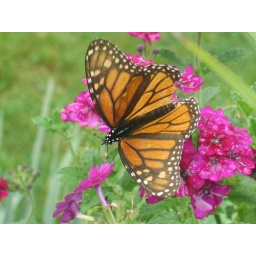
This is a butterfly hanging out among the flower garden in the backyard.